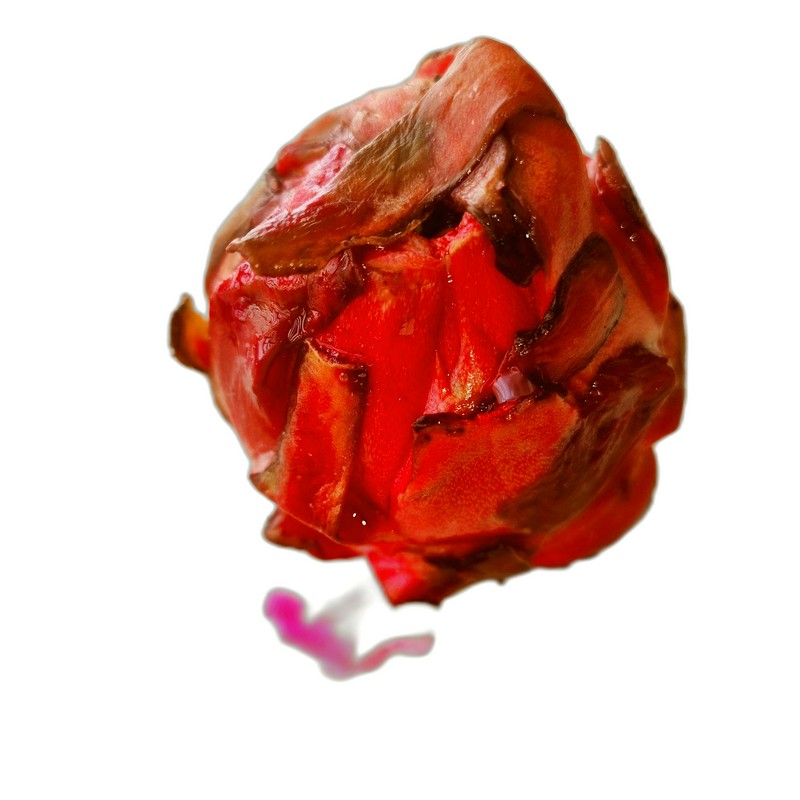
Label: Defect Dragon Fruit